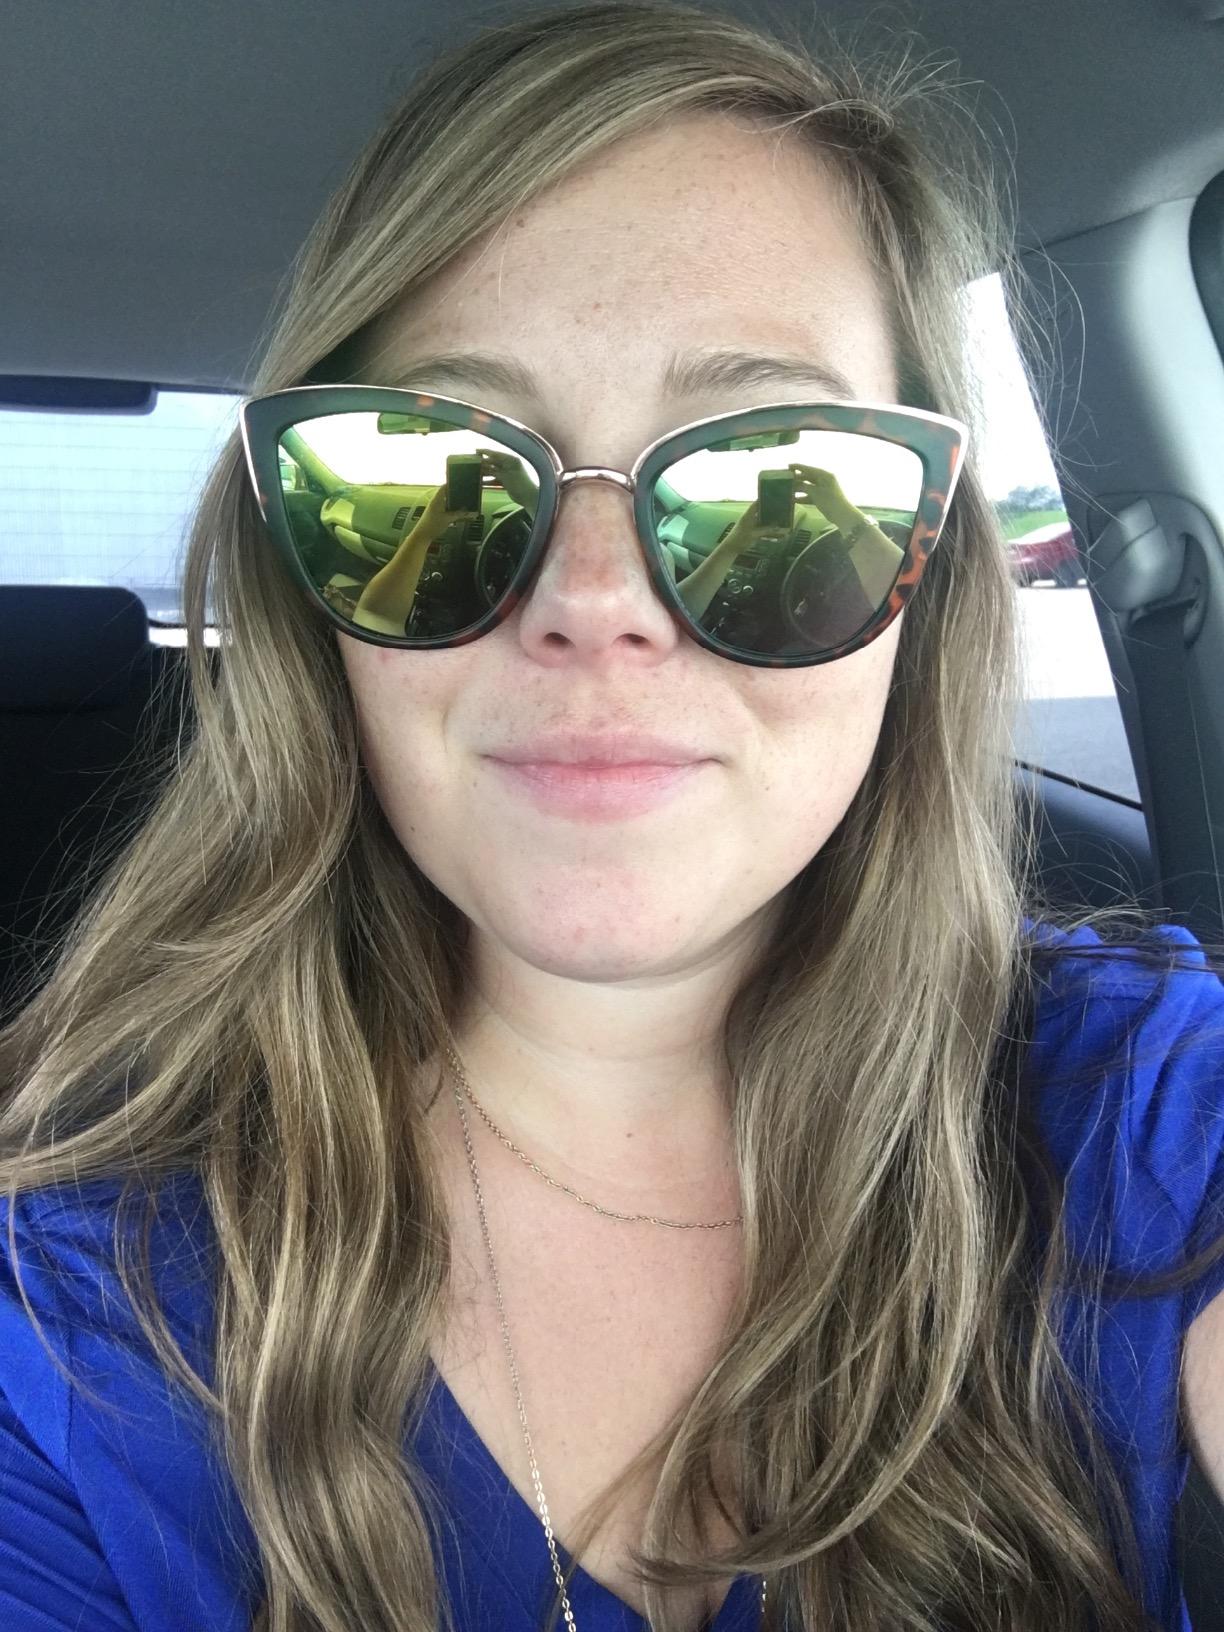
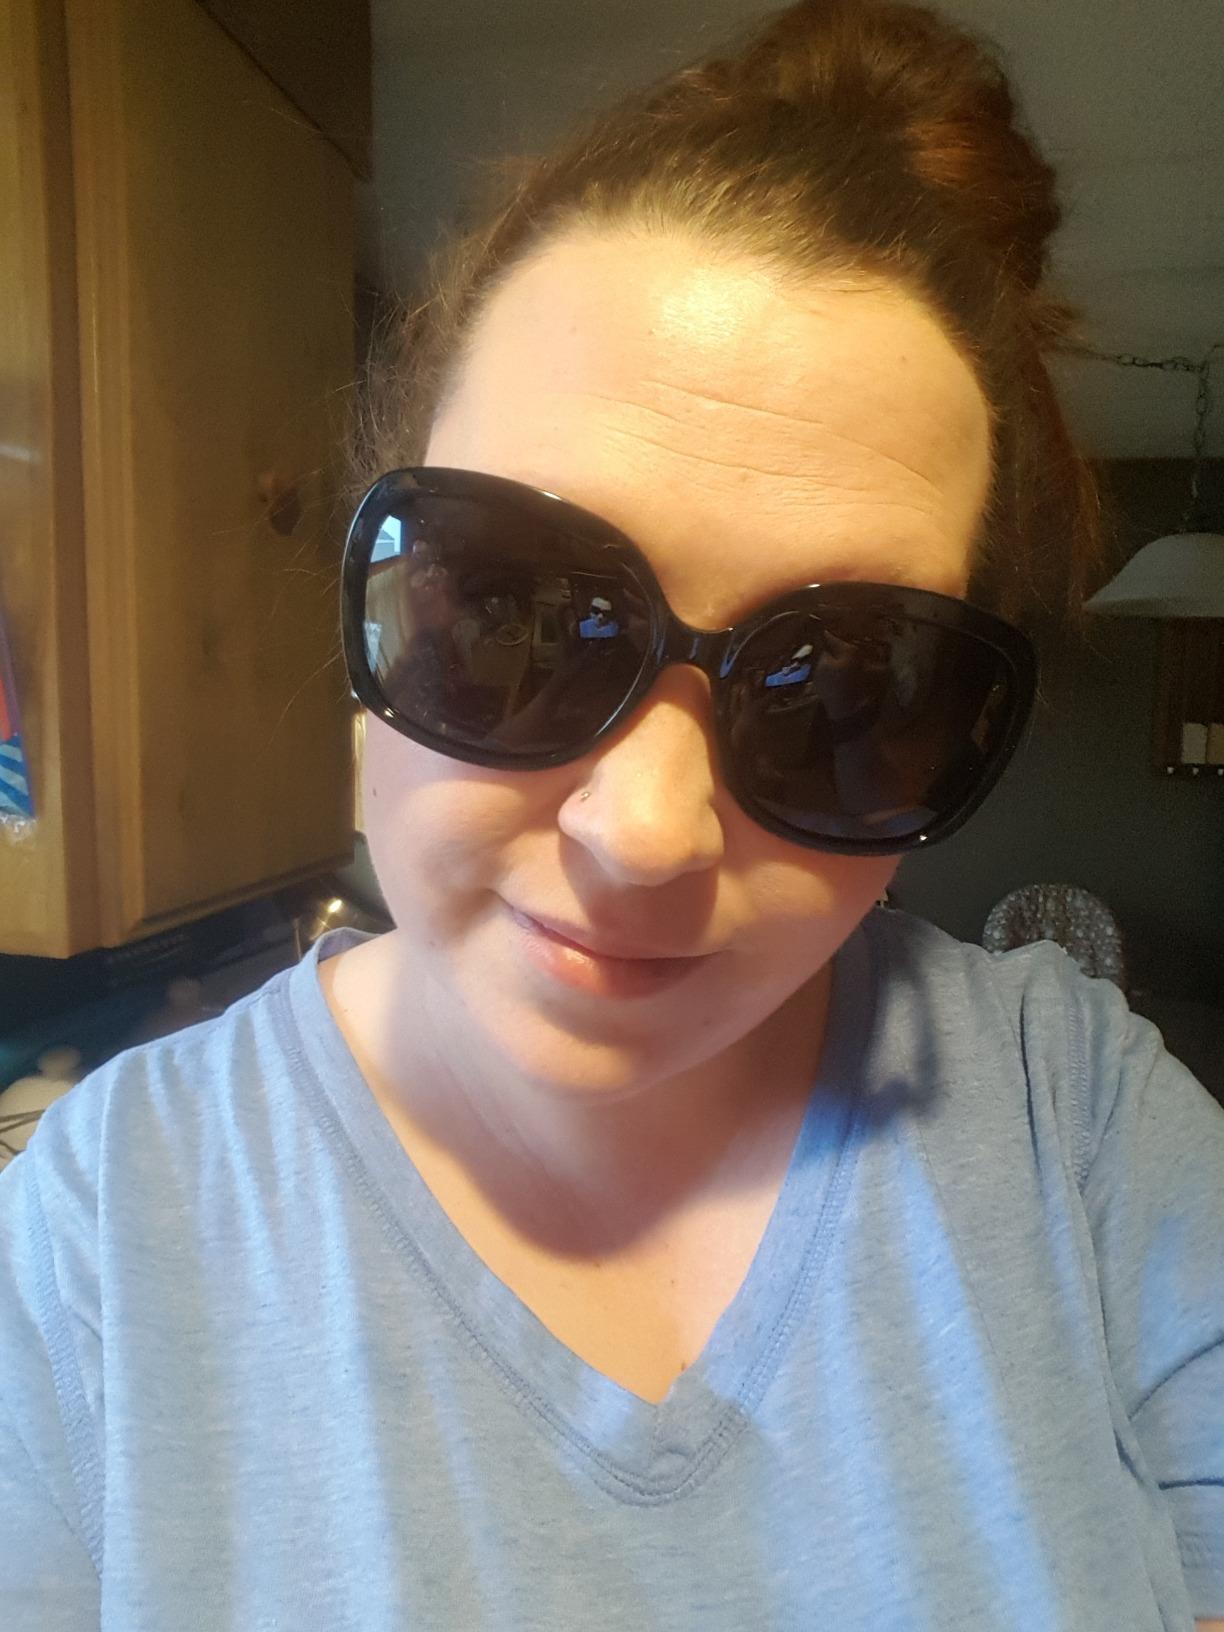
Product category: accessories_sunglasses
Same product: no